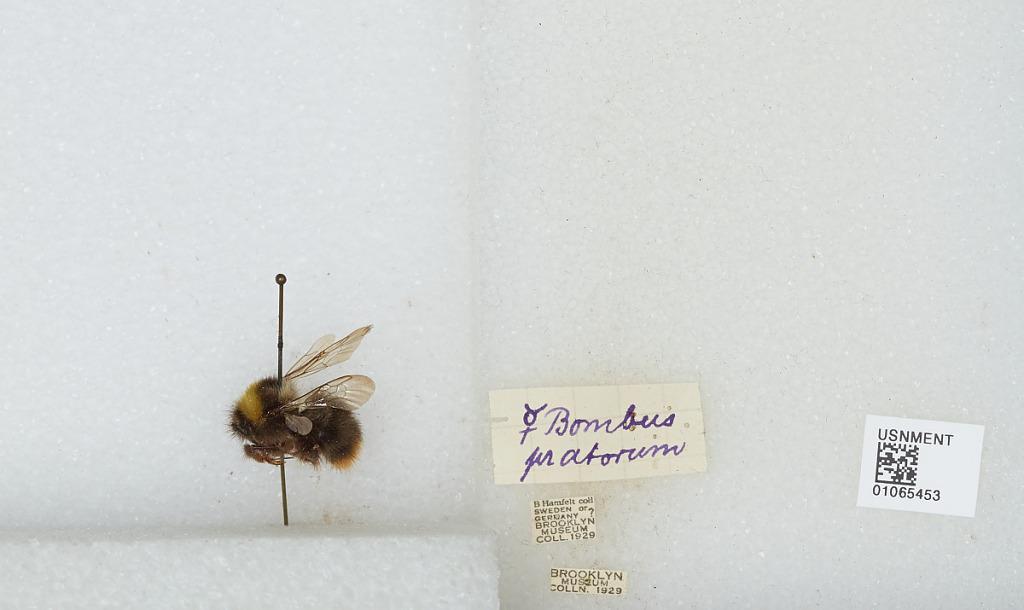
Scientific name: Bombus sp.
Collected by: B. Hamfelt
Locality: Sweden or Germany